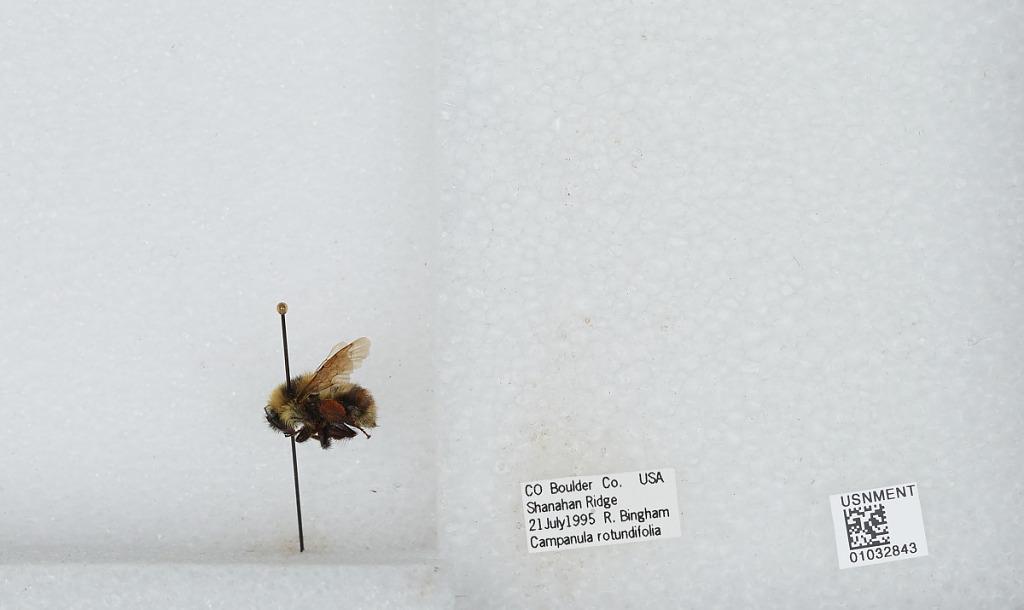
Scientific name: Bombus sp.
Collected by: R. Bingham
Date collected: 1995-7-21
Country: United States
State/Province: Colorado
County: Boulder
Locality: Shanahan Ridge
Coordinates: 39.9672, -105.259